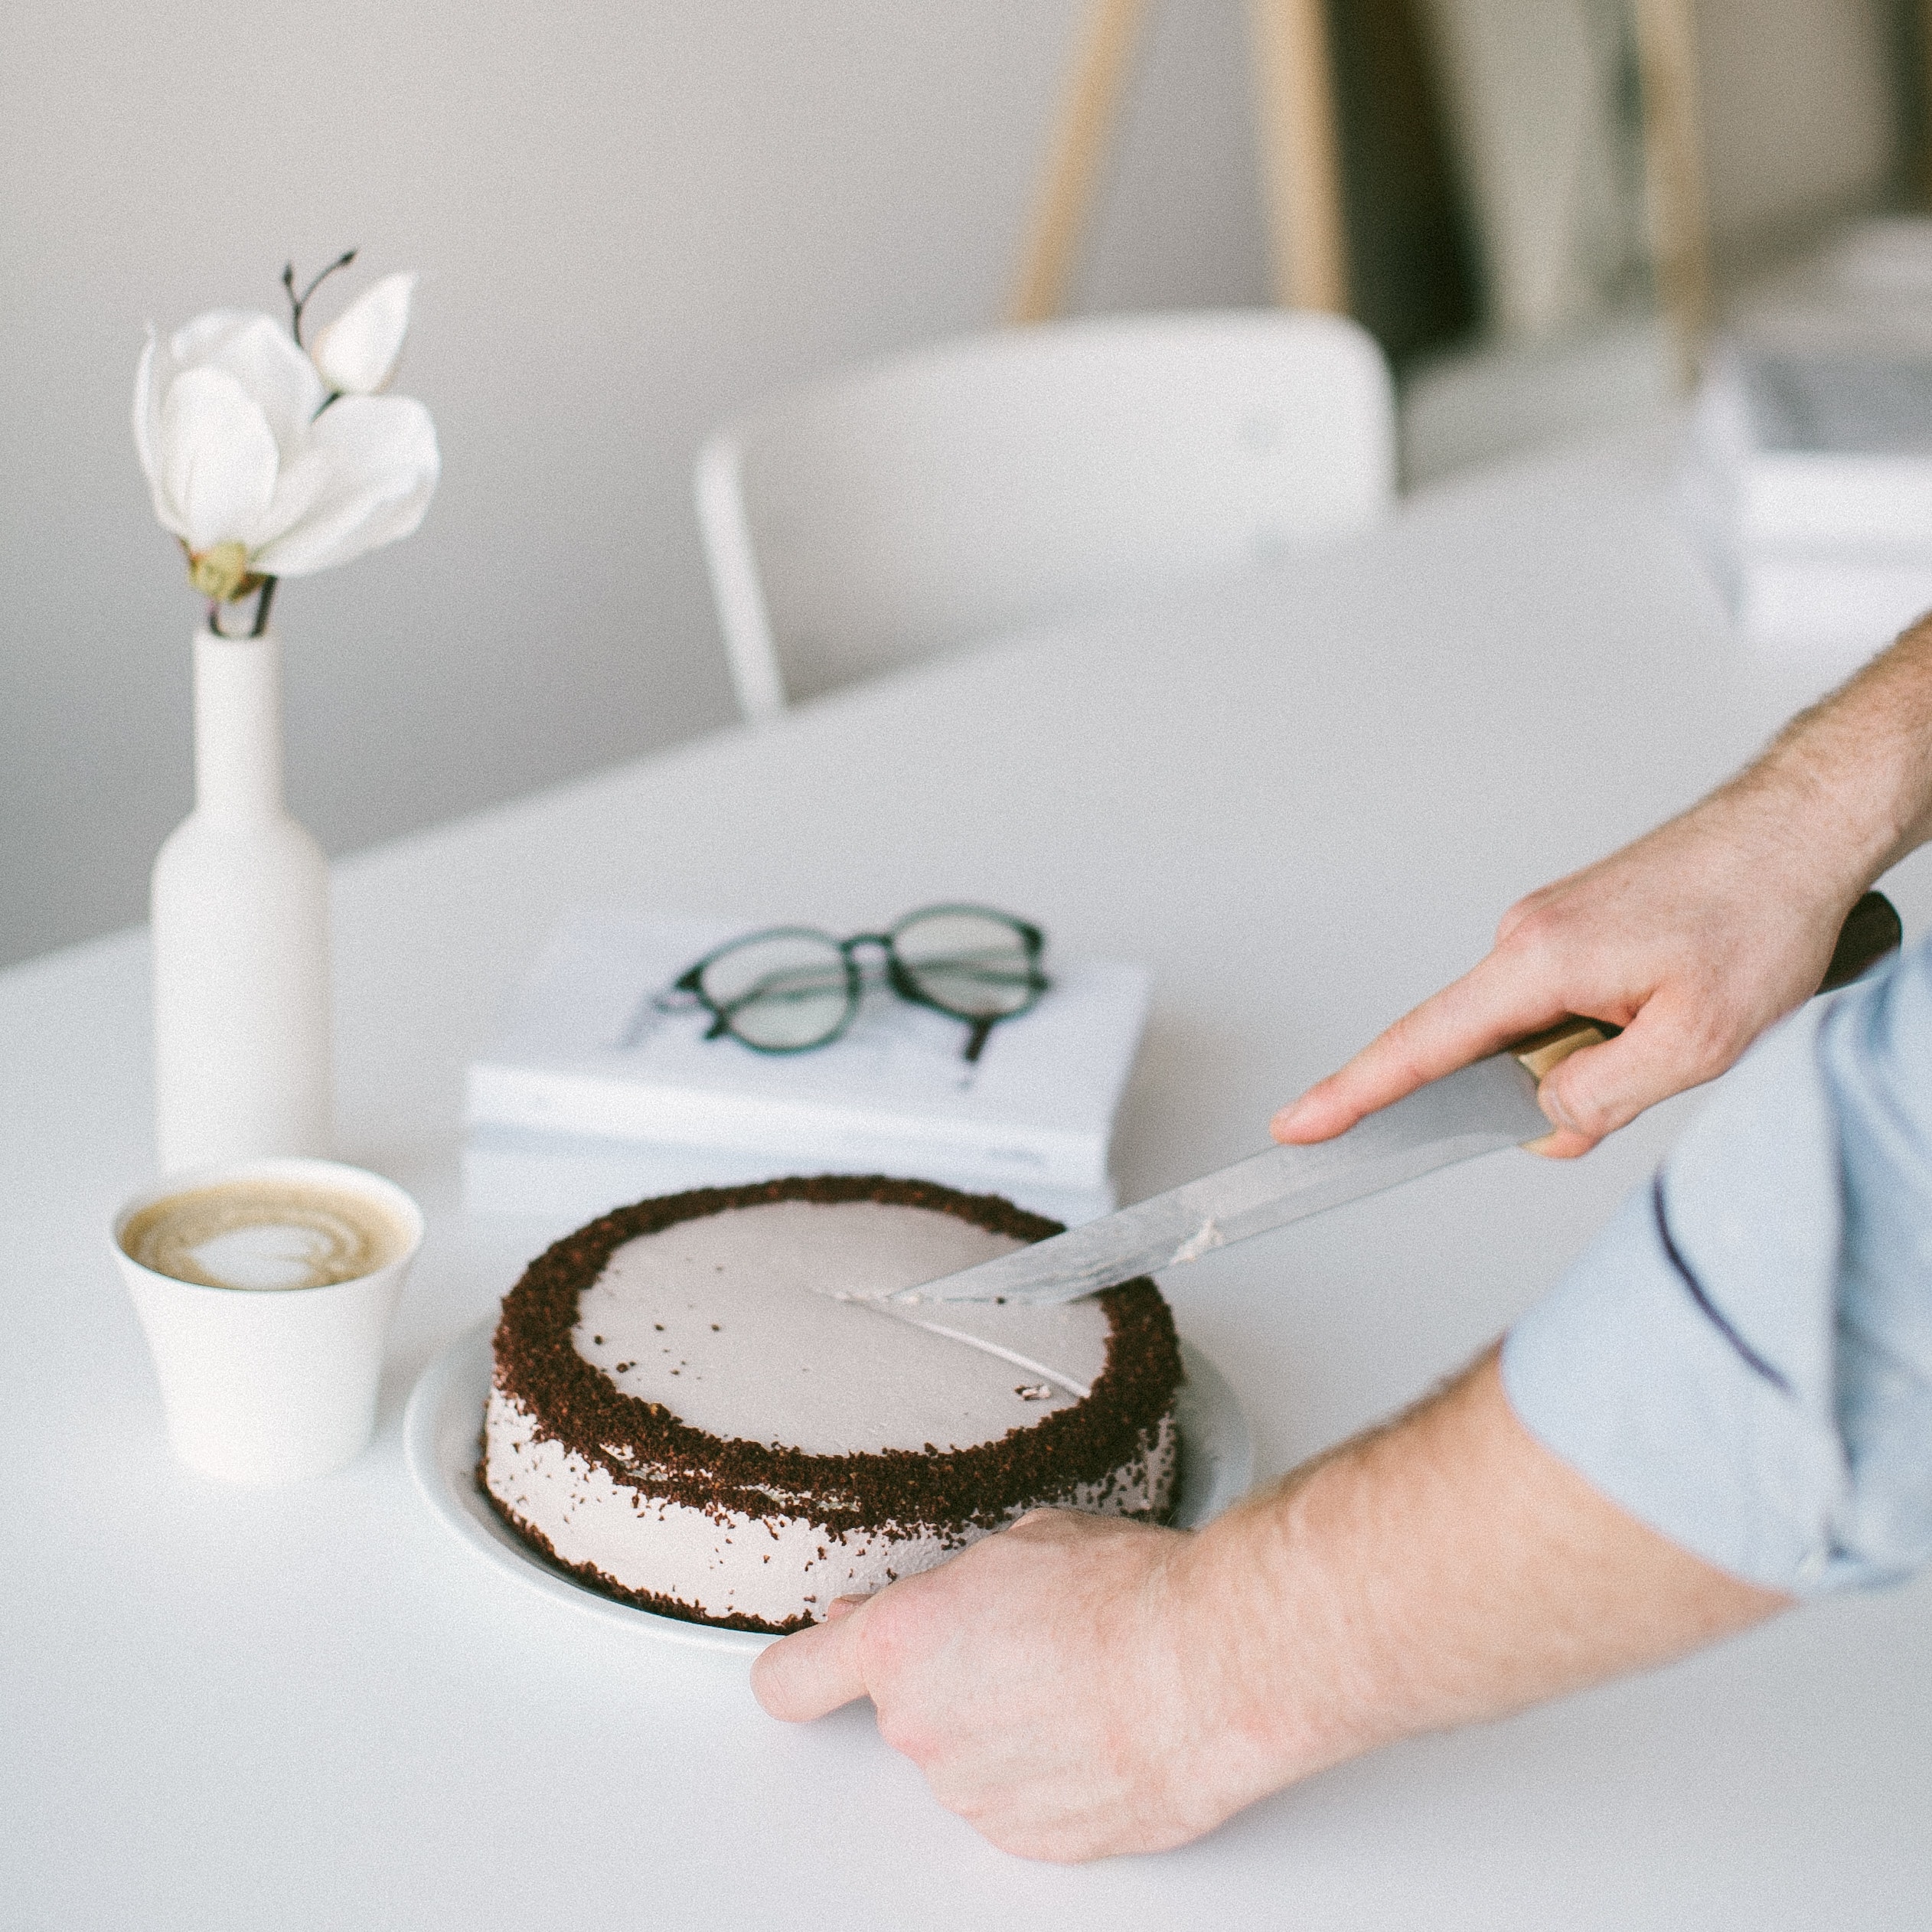
tableware, dishware, table